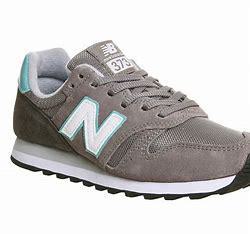
Brand: New
Model: Balance 373